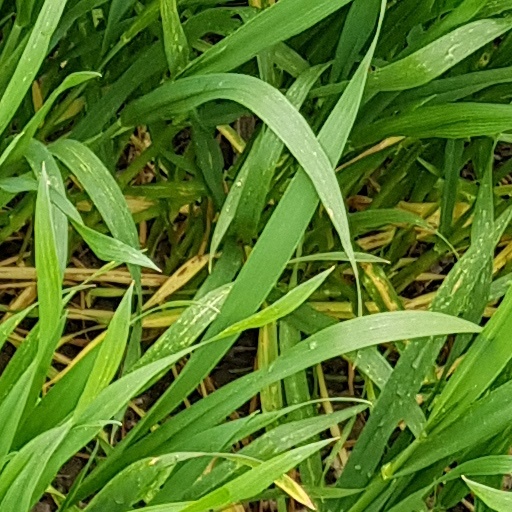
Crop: wheat